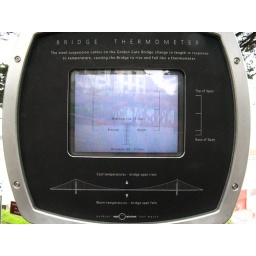
The building reflected in the screen is behind me as I took the picture... couldn't eliminate it.